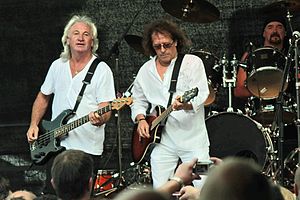
Smokie
Smokie er en pop/rock-band fra Storbritannien.